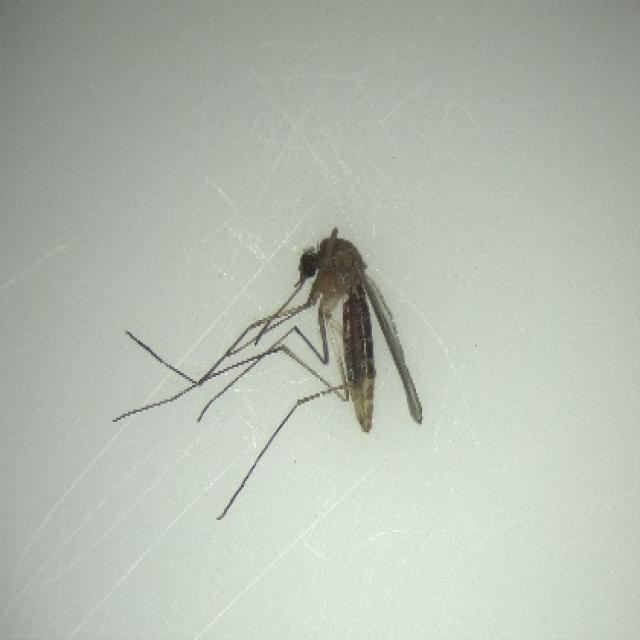
Species: culex_pipiens